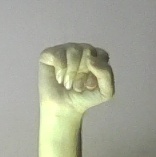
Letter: saad